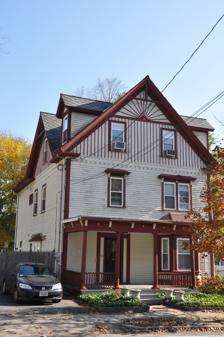
Building: House at 118 Greenwood Street
Country: United States of America
Year built: 1875
Historic house in Massachusetts, United States United States historic place House at 118 Greenwood Street U.S. National Register of Historic Places Show map of Massachusetts Show map of the United States Location 118 Greenwood St., Wakefield, Massachusetts Coordinates 42°28′28″N 71°4′12″W / 42.47444°N 71.07000°W / 42.47444; -71.07000 Built 1875 Architectural style Stick/Eastlake MPS Wakefield MRA NRHP reference No. 89000702 Added to NRHP July 06, 1989 The House at 118 Greenwood Street in Wakefield, Massachusetts is a rare well-preserved example of a Stick-style house.  The 2 + 1 ⁄ 2 -story house was built c. 1875, and features Stick-style bracing elements in its roof gables, hooded windows, with bracketing along those hoods and along the porch eave.  Sawtooth edging to sections of board-and-batten siding give interest to the base of the gables, and on a projecting window bay.  The house was built in an area that was farmland until the arrival of the railroad in the mid-19th century. The house was listed on the National Register of Historic Places in 1989. See also National Register of Historic Places listings in Wakefield, Massachusetts National Register of Historic Places listings in Middlesex County, Massachusetts References